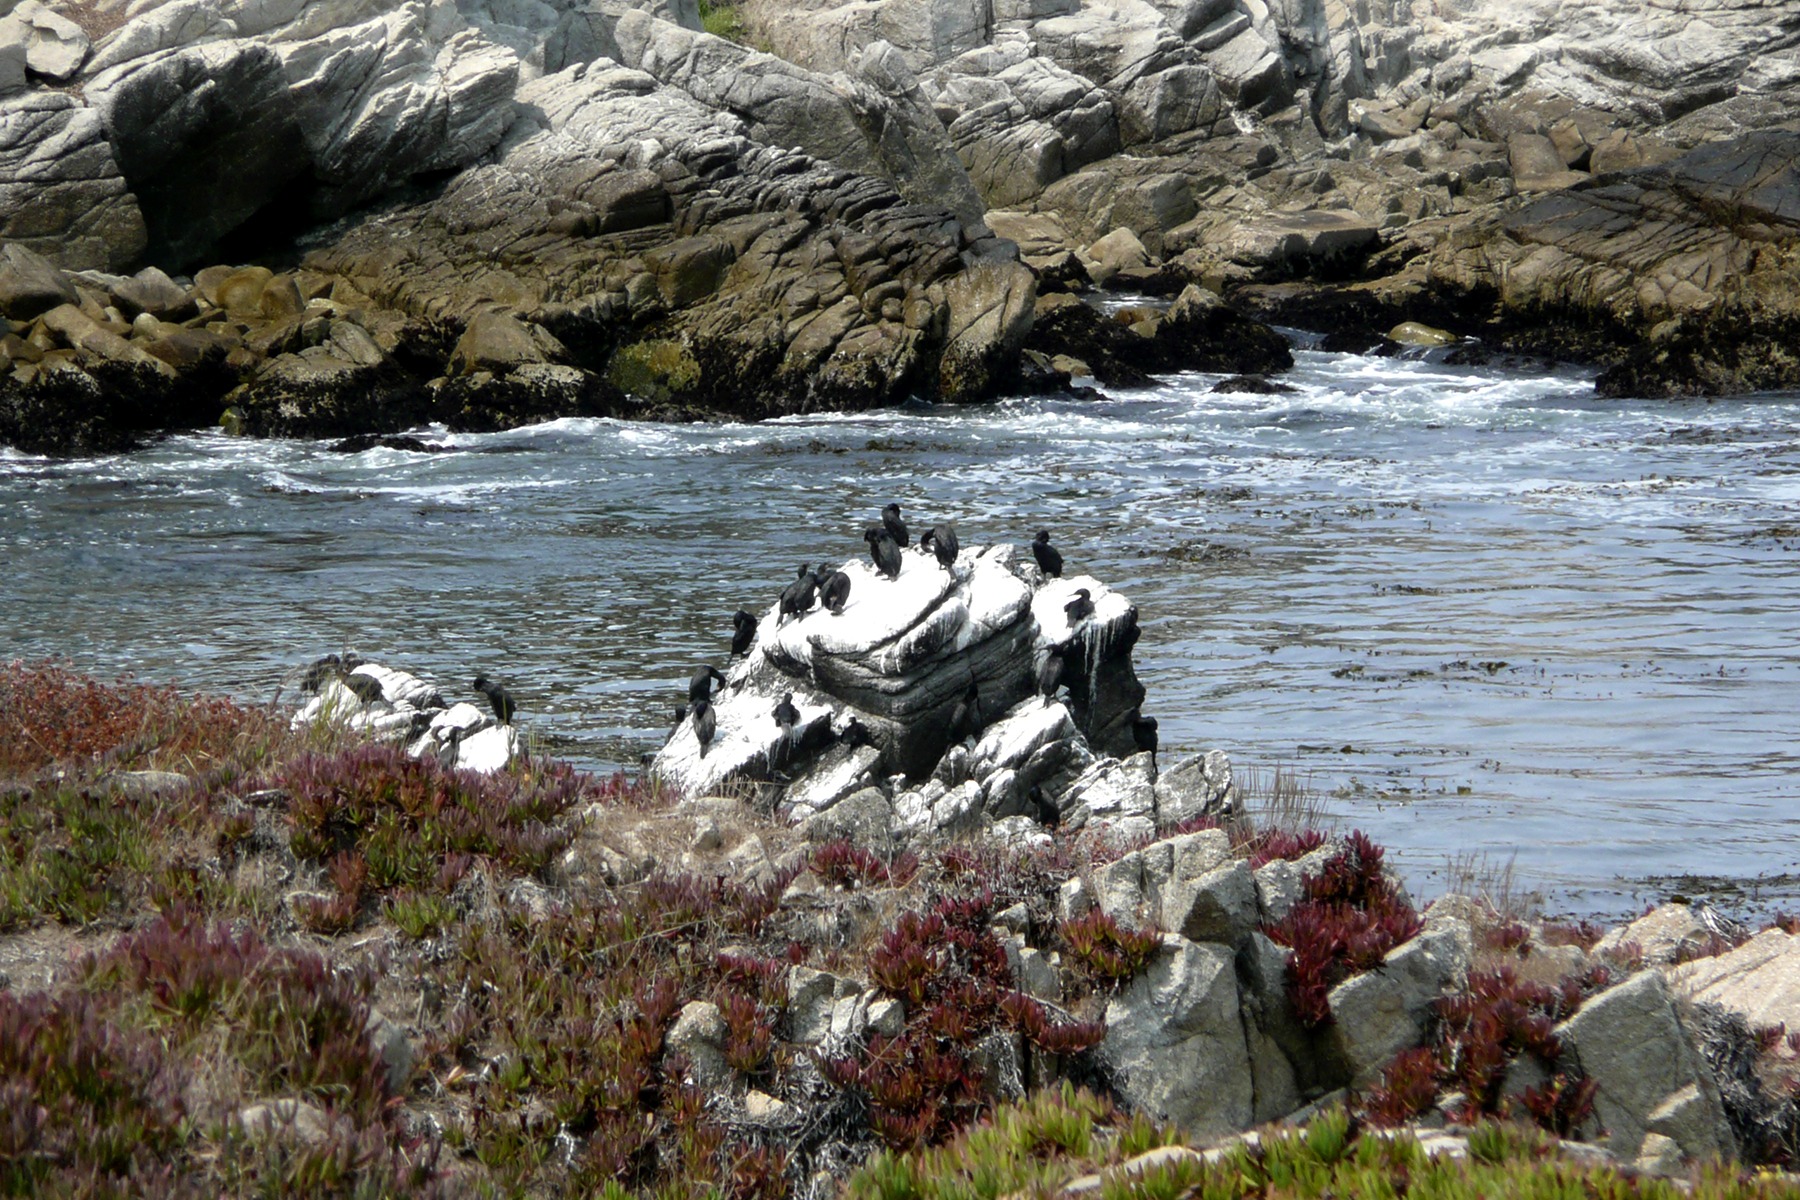
beach, sea, coast, water, nature, rock, ocean, wilderness, mountain, shore, river, shoreline, stream, scenery, rapid, black, material, wild life, rocks, birds, geology, animals, feathered, pacific, cormorans, cormorants